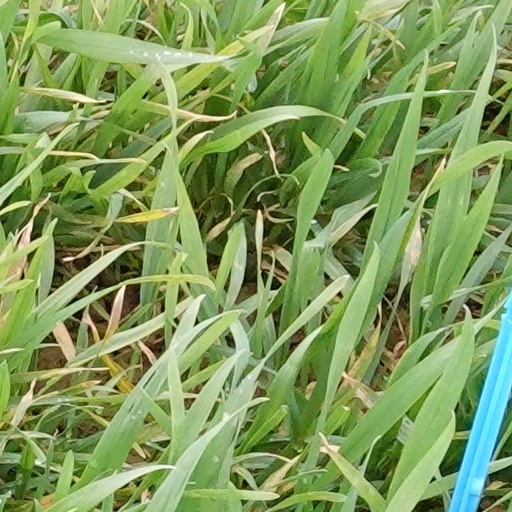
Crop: wheat